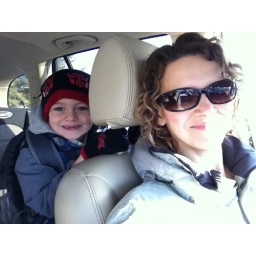
Waiting in the car for the bus